Chemnitz Hauptbahnhof

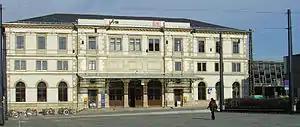
Station façade

Chemnitz Hauptbahnhof is the main railway station in Chemnitz in Saxony, Germany.